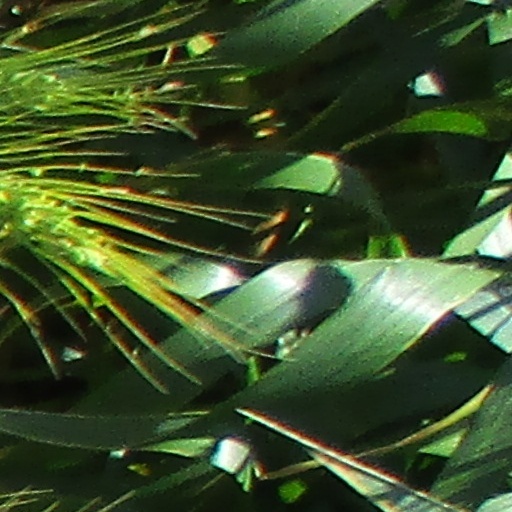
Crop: wheat